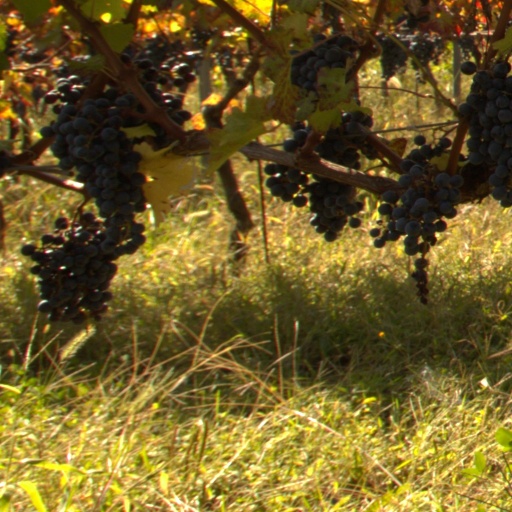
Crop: grape